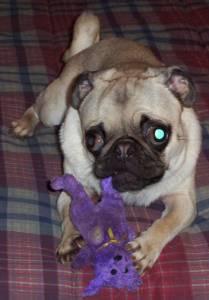
Breed: pug